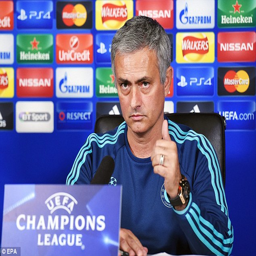
soccer player speaks to the media ahead of clash